Time and the Conways

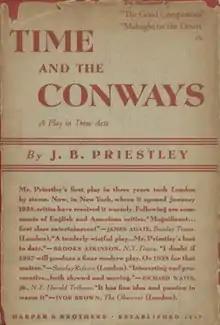
U.S. First edition Harper & Brothers, New York, 1938

Time and the Conways is a British play written by J. B. Priestley in 1937 illustrating J. W. Dunne's Theory of Time through the experience of a moneyed Yorkshire family, the Conways, over a period of nineteen years from 1919 to 1937. It is widely regarded as one of the best of Priestley's "Time Plays", a series of pieces for theatre which played with different concepts of Time that also includes "An Inspector Calls", and it continues to be revived in the UK regularly.